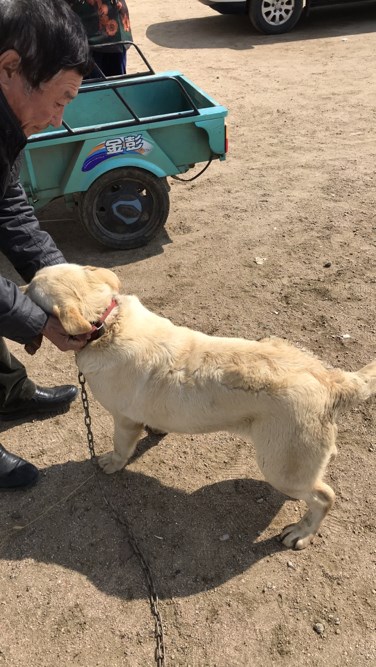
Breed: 3580-n000122-Labrador_retriever